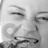
Emotion: happy